Gershwin Prize

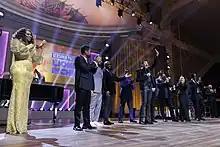
A group of performers on stage celebrating Lionel Richie at the 2022 ceremony.

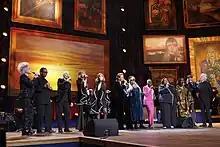
An all-star ensemble performs at the 2023 concert honoring Joni Mitchell.

Joni Mitchell was the 2023 honoree. She was celebrated with a concert delivered on March 2 in Washington, D.C.